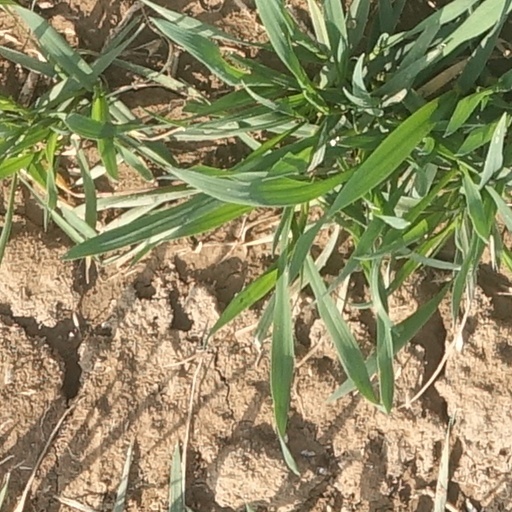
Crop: wheat